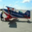
Label: airplane